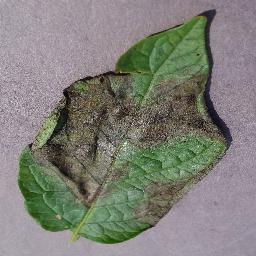
Label: Potato___Late_blight